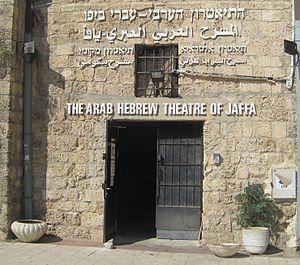
Les relations entre juifs et musulmans ont commencé au VIIᵉ siècle dès la naissance et l'expansion de l'islam dans la péninsule arabique. Les deux religions partagent des valeurs, principes et règles similaires. L'islam intègre aussi l'histoire juive comme une partie de sa propre histoire. Le concept des enfants d'Israël a une place importante dans l'islam. Moïse, le plus important prophète dans le judaïsme, est aussi considéré comme un prophète et un messager dans l'islam. Il est mentionné plus que n'importe qui d'autre dans le Coran, et sa vie est racontée et relatée plus que celle d'aucun autre prophète. Il y a environ quarante-trois références aux Israélites dans le Coran, et de nombreuses dans les hadiths. Certaines autorités rabbiniques ou penseurs juifs plus récentes, comme Maïmonide, ont débattu de la relation entre l'islam et la loi juive. Maïmonide lui-même a, selon certains, été influencé par la pensée juridique islamique.